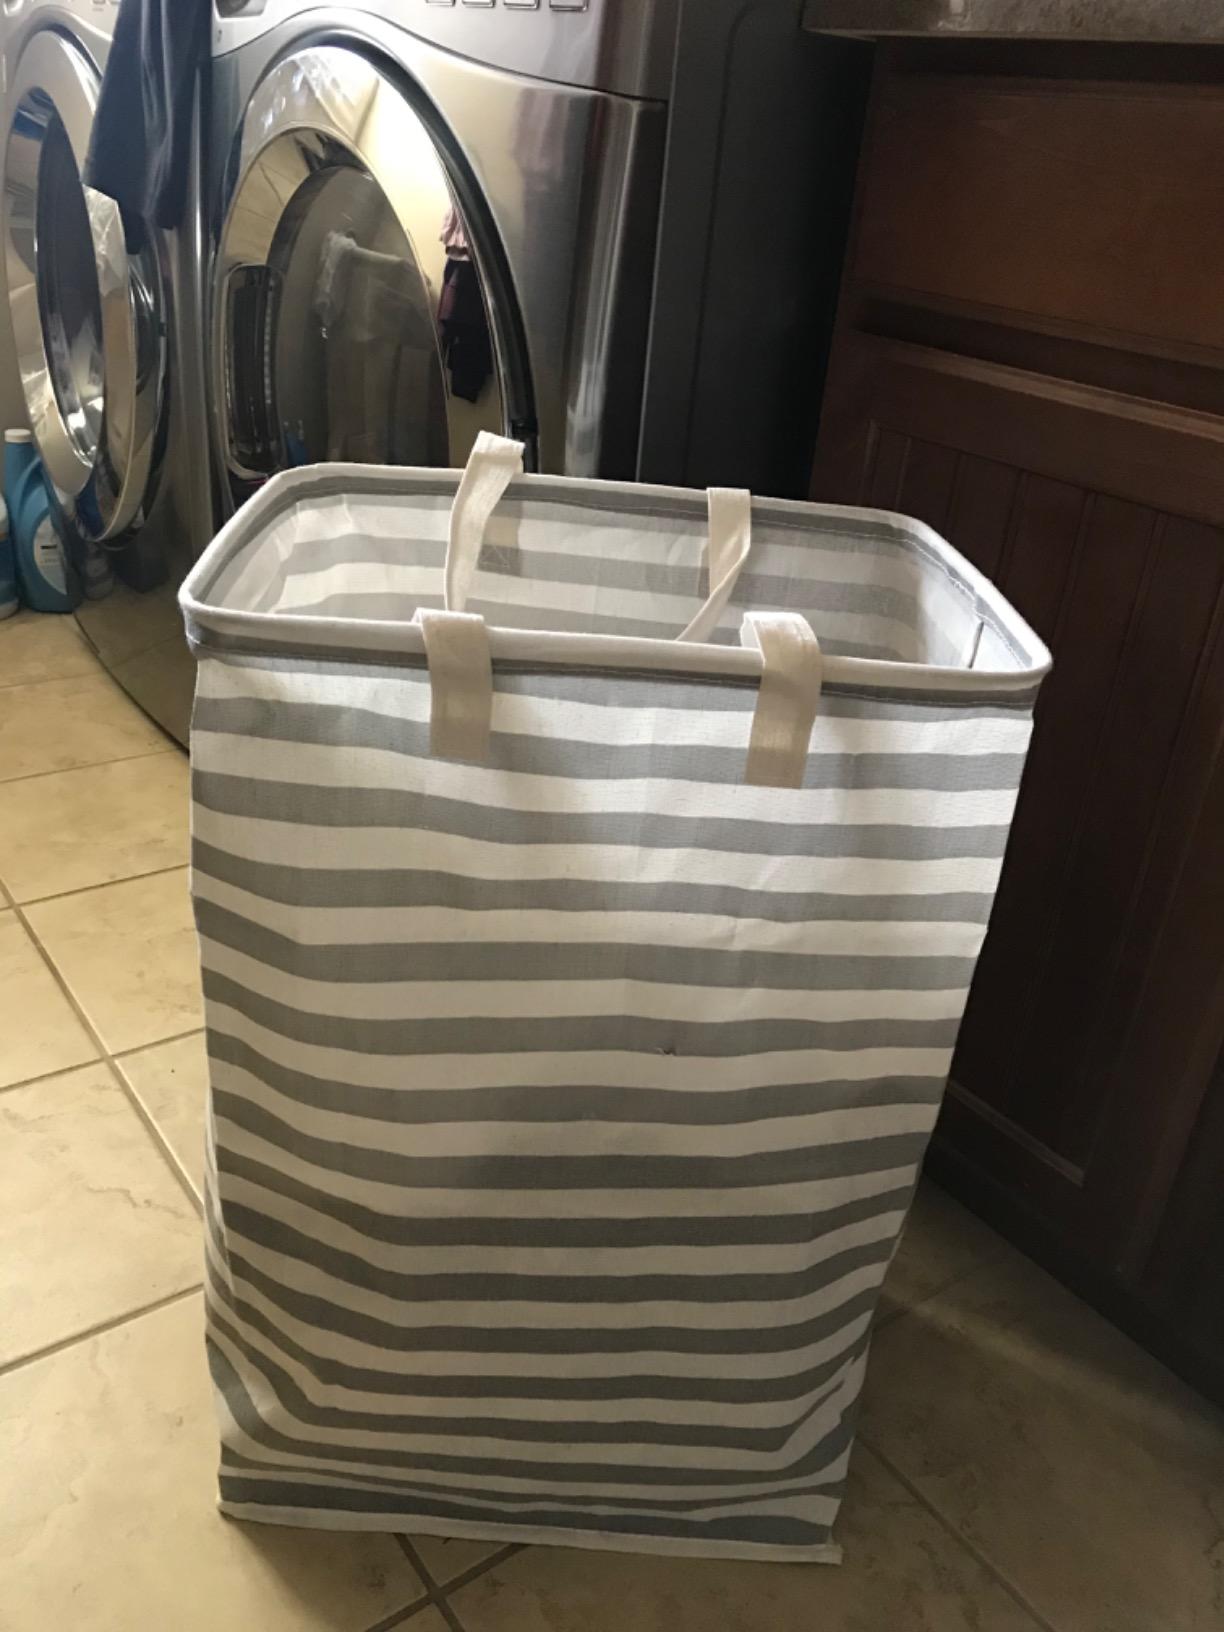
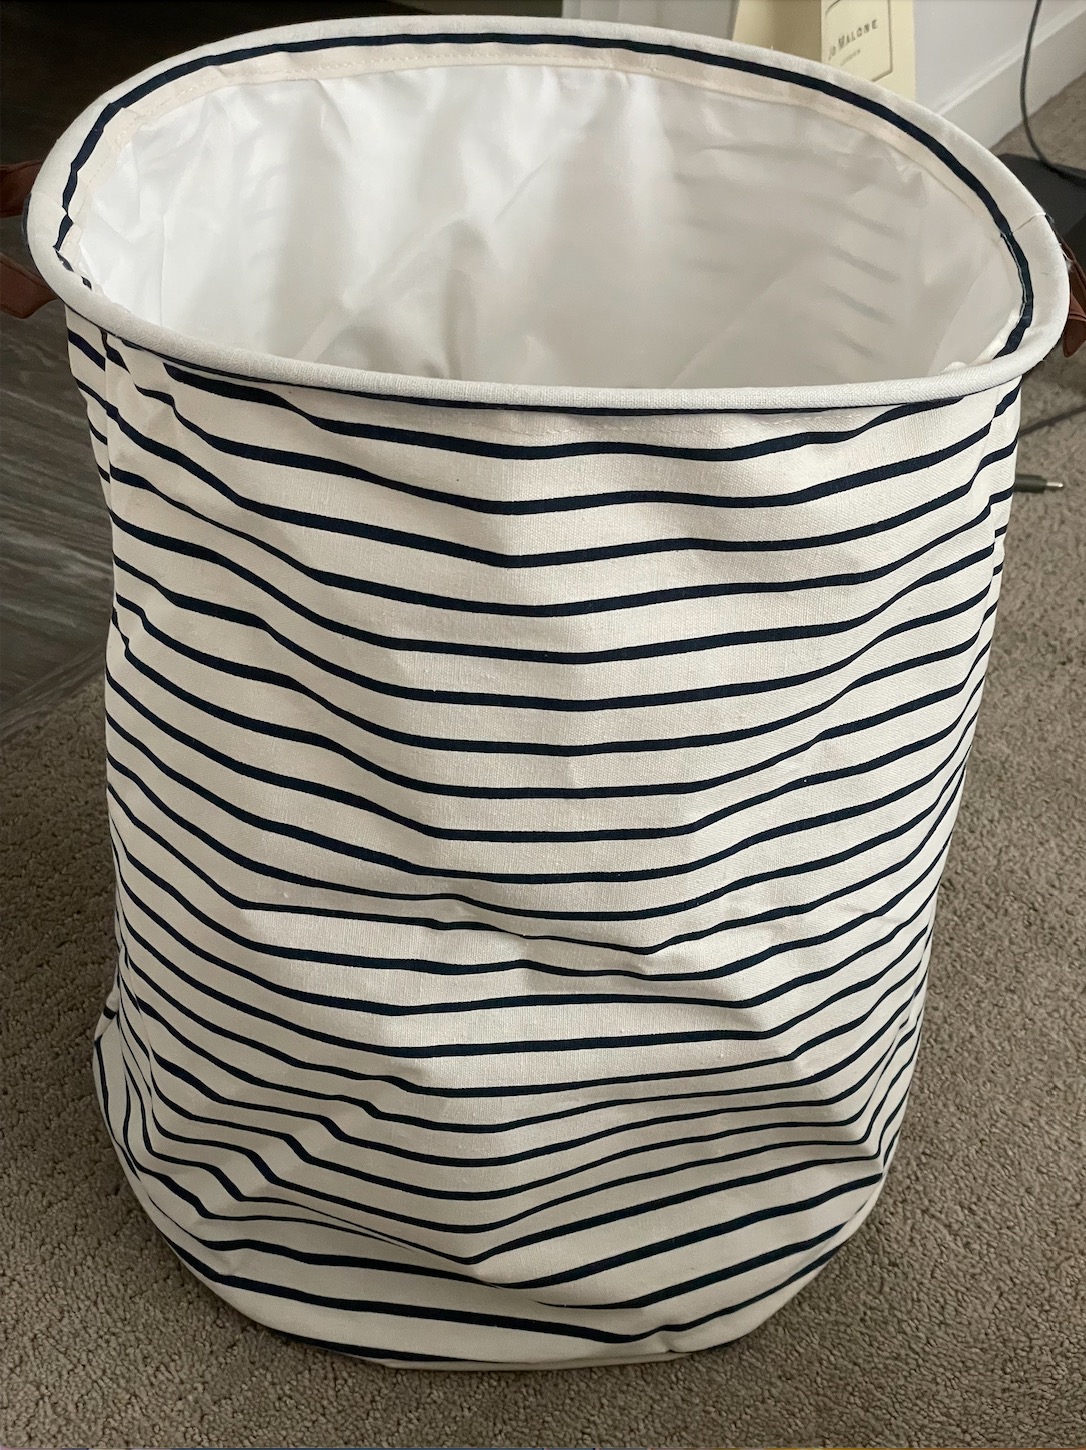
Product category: items_hamper
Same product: no